Visa policy of Northern Cyprus

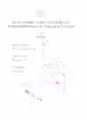
Turkish Cypriot visa issued to an Austrian citizen at the border of Akyar and Dhekelia

Citizens of all countries (except Armenia, Nigeria and Syria) may obtain a free visa on arrival by the Immigration Officer at the designated ports and border crossings for a maximum stay of 90 days within any 180-day period.